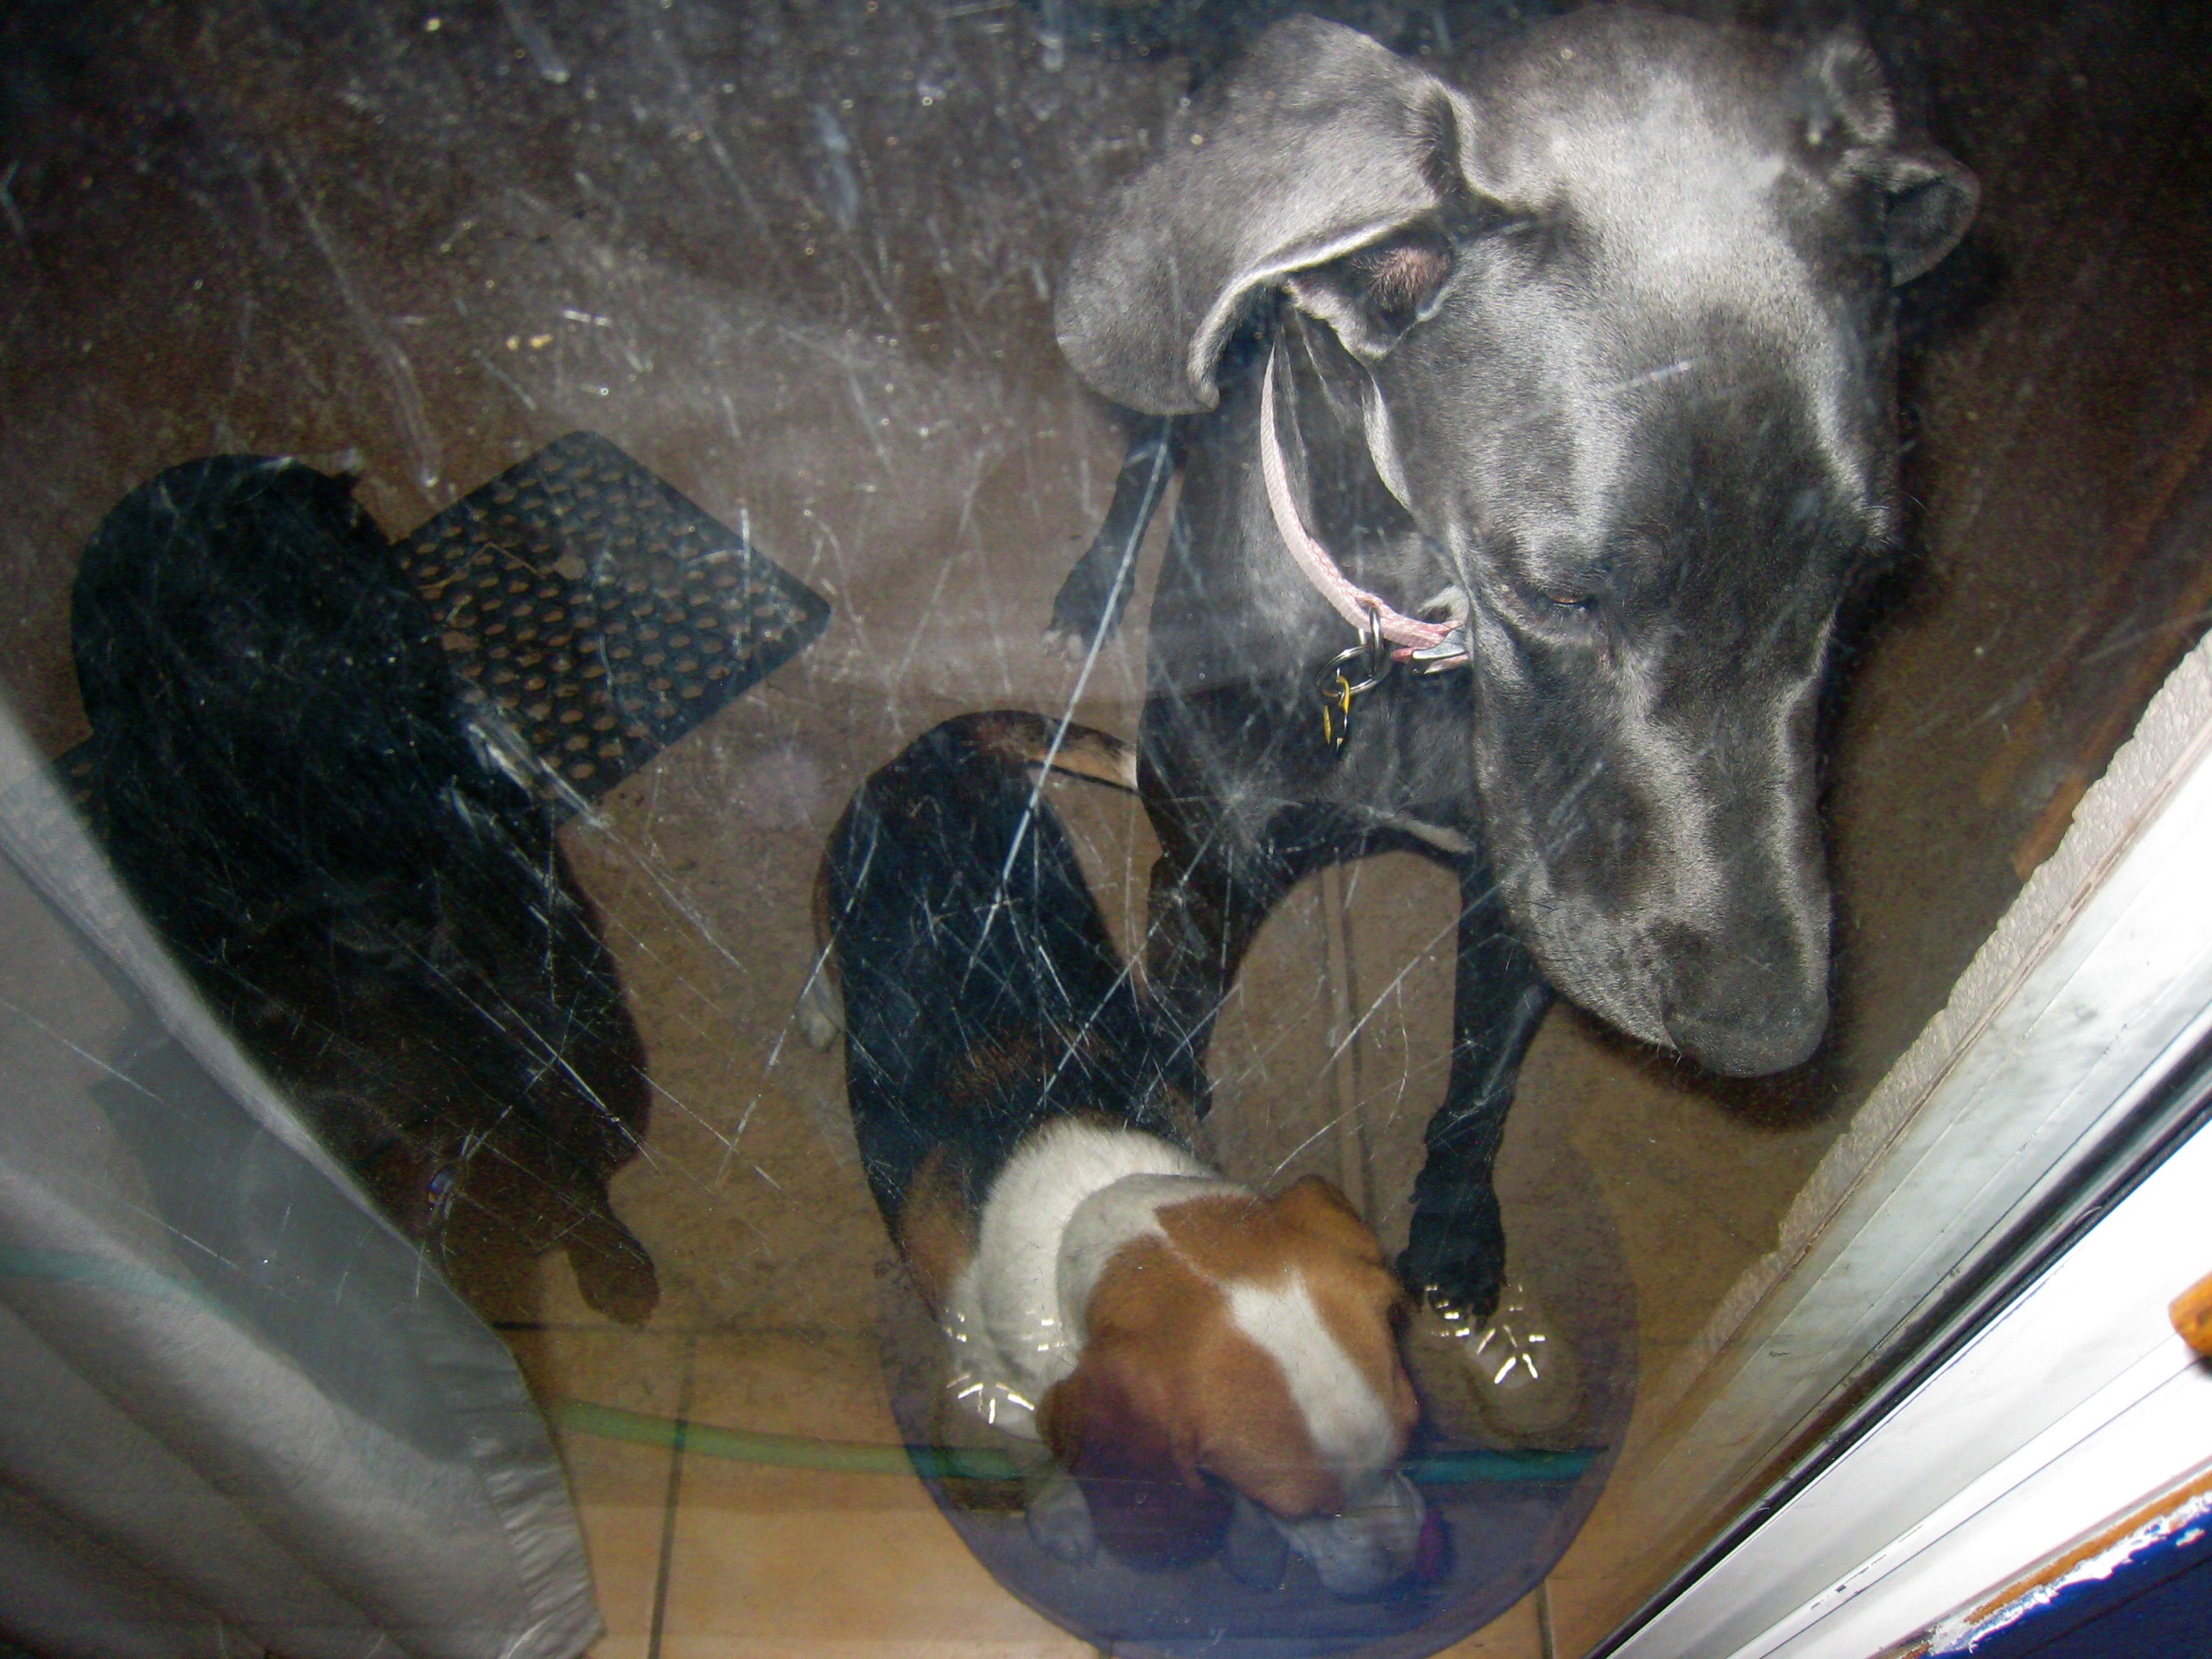
dog, mammal, hound, vertebrate, greyhound, dog like mammal